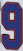
Number: 9